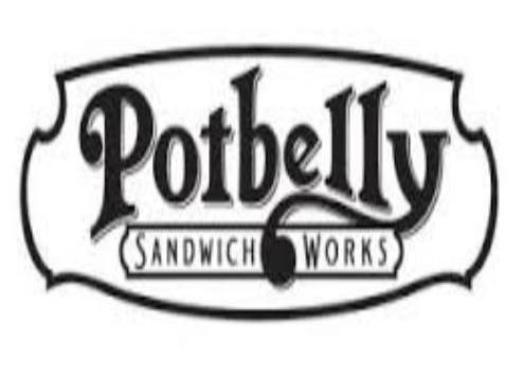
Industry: Food